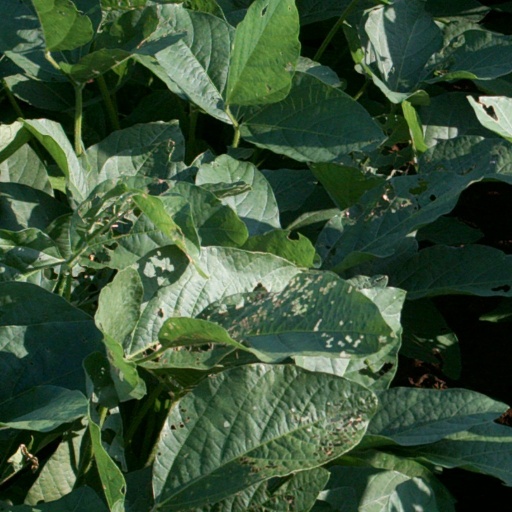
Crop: soybean